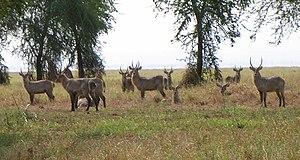
Gregory C. Carr, né en 1959 à Idaho Falls, est un entrepreneur et philanthrope américain, ancien de Havard qui a créé Prodigy une société spécialisée de services en ligne sur Internet avec notamment le voice mail. Son entreprise philanthropique la plus remarquable est la restauration au Mozambique du célèbre parc national de Gorongosa. En effet, Greg Carr s'est engagé dans la reconstruction de ce parc ravagé par la Guerre civile du Mozambique entre 1977 et 1992, ce qui a gravement endommagé la biodiversité et l'environnement. Gorongosa était le joyau du Mozambique doté d'un écosystème exceptionnel, le gouvernement a fait appel à lui pour faire renaitre ce parc. Greg Carr s'est lancé dans ce vaste projet en promettant quarante millions de dollars sur trente ans afin de reconstruire et faire prospérer Gorongosa, grâce à l'écotourisme afin de faire vivre la population locale en l'associant étroitement au destin de ce parc.
Le Parc national de Gorongosa est un parc national situé aux confins Sud de la Vallée du grand rift Africain au cœur du centre Mozambique. La superficie du parc de plus de 4 000 km² inclus le sol de la vallée et les parties qui entourent les plateaux. Les rivières prennent leur source aux environs des 1 863 m d'altitude du Mont Gorongosa et arrosent la plaine.